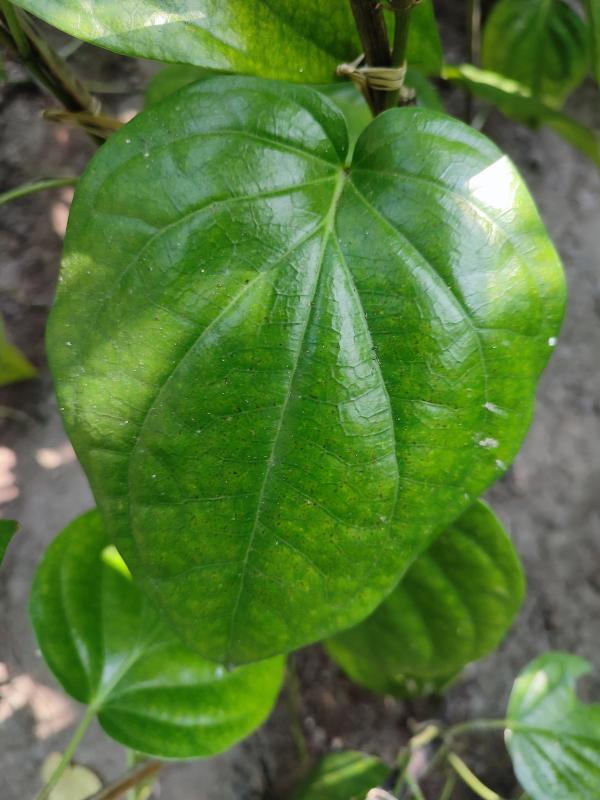
Label: Healthy_Leaf